Revolutionary movement

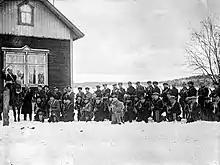
The Red Guards, the group of Finnish revolutionaries during the 1918 Finnish Civil War in Tampere, Finland

A revolutionary movement (or revolutionary social movement) is a specific type of social movement dedicated to carrying out a revolution.